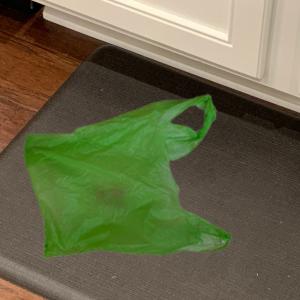
Label: plasticbags